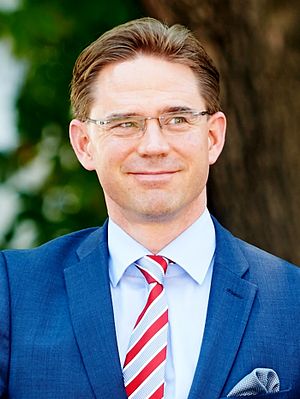
Juncker-kommissionen / Kommissionens sammensætning
Juncker-kommissionen er betegnelsen for den inkarnation af Europa-Kommissionen, der har eksisteret siden 2014.